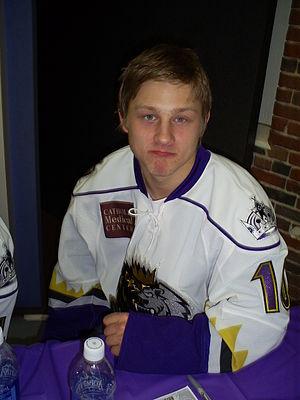
Oscar Möller est un joueur professionnel suédois de hockey sur glace.